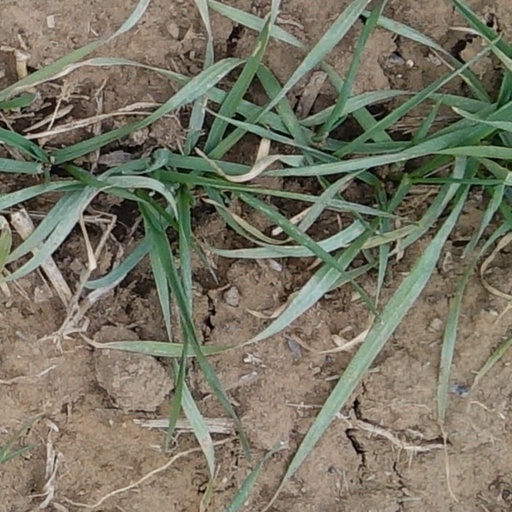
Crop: wheat